Cribbage (pool)

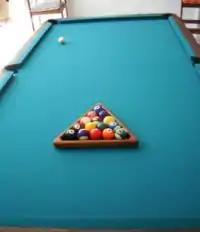
Setting up a game of cribbage with the triangle rack.

Cribbage, sometimes called cribbage pool, fifteen points and pair pool, is a two-player pool game that, like its namesake card game, has a scoring system which awards points for pairing groups of balls (rather than playing cards) that total 15. Played on a standard pool table, participants who a ball of a particular number are required to immediately pocket the companion ball that tallies to 15 when added to the prior ball's number. Each pair so pocketed counts as a cribbage; there are seven such pairs, and the 15 ball counts as an eighth by itself after all of the others have been pocketed. The first player to score five cribbages wins the game.